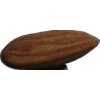
Label: almonds